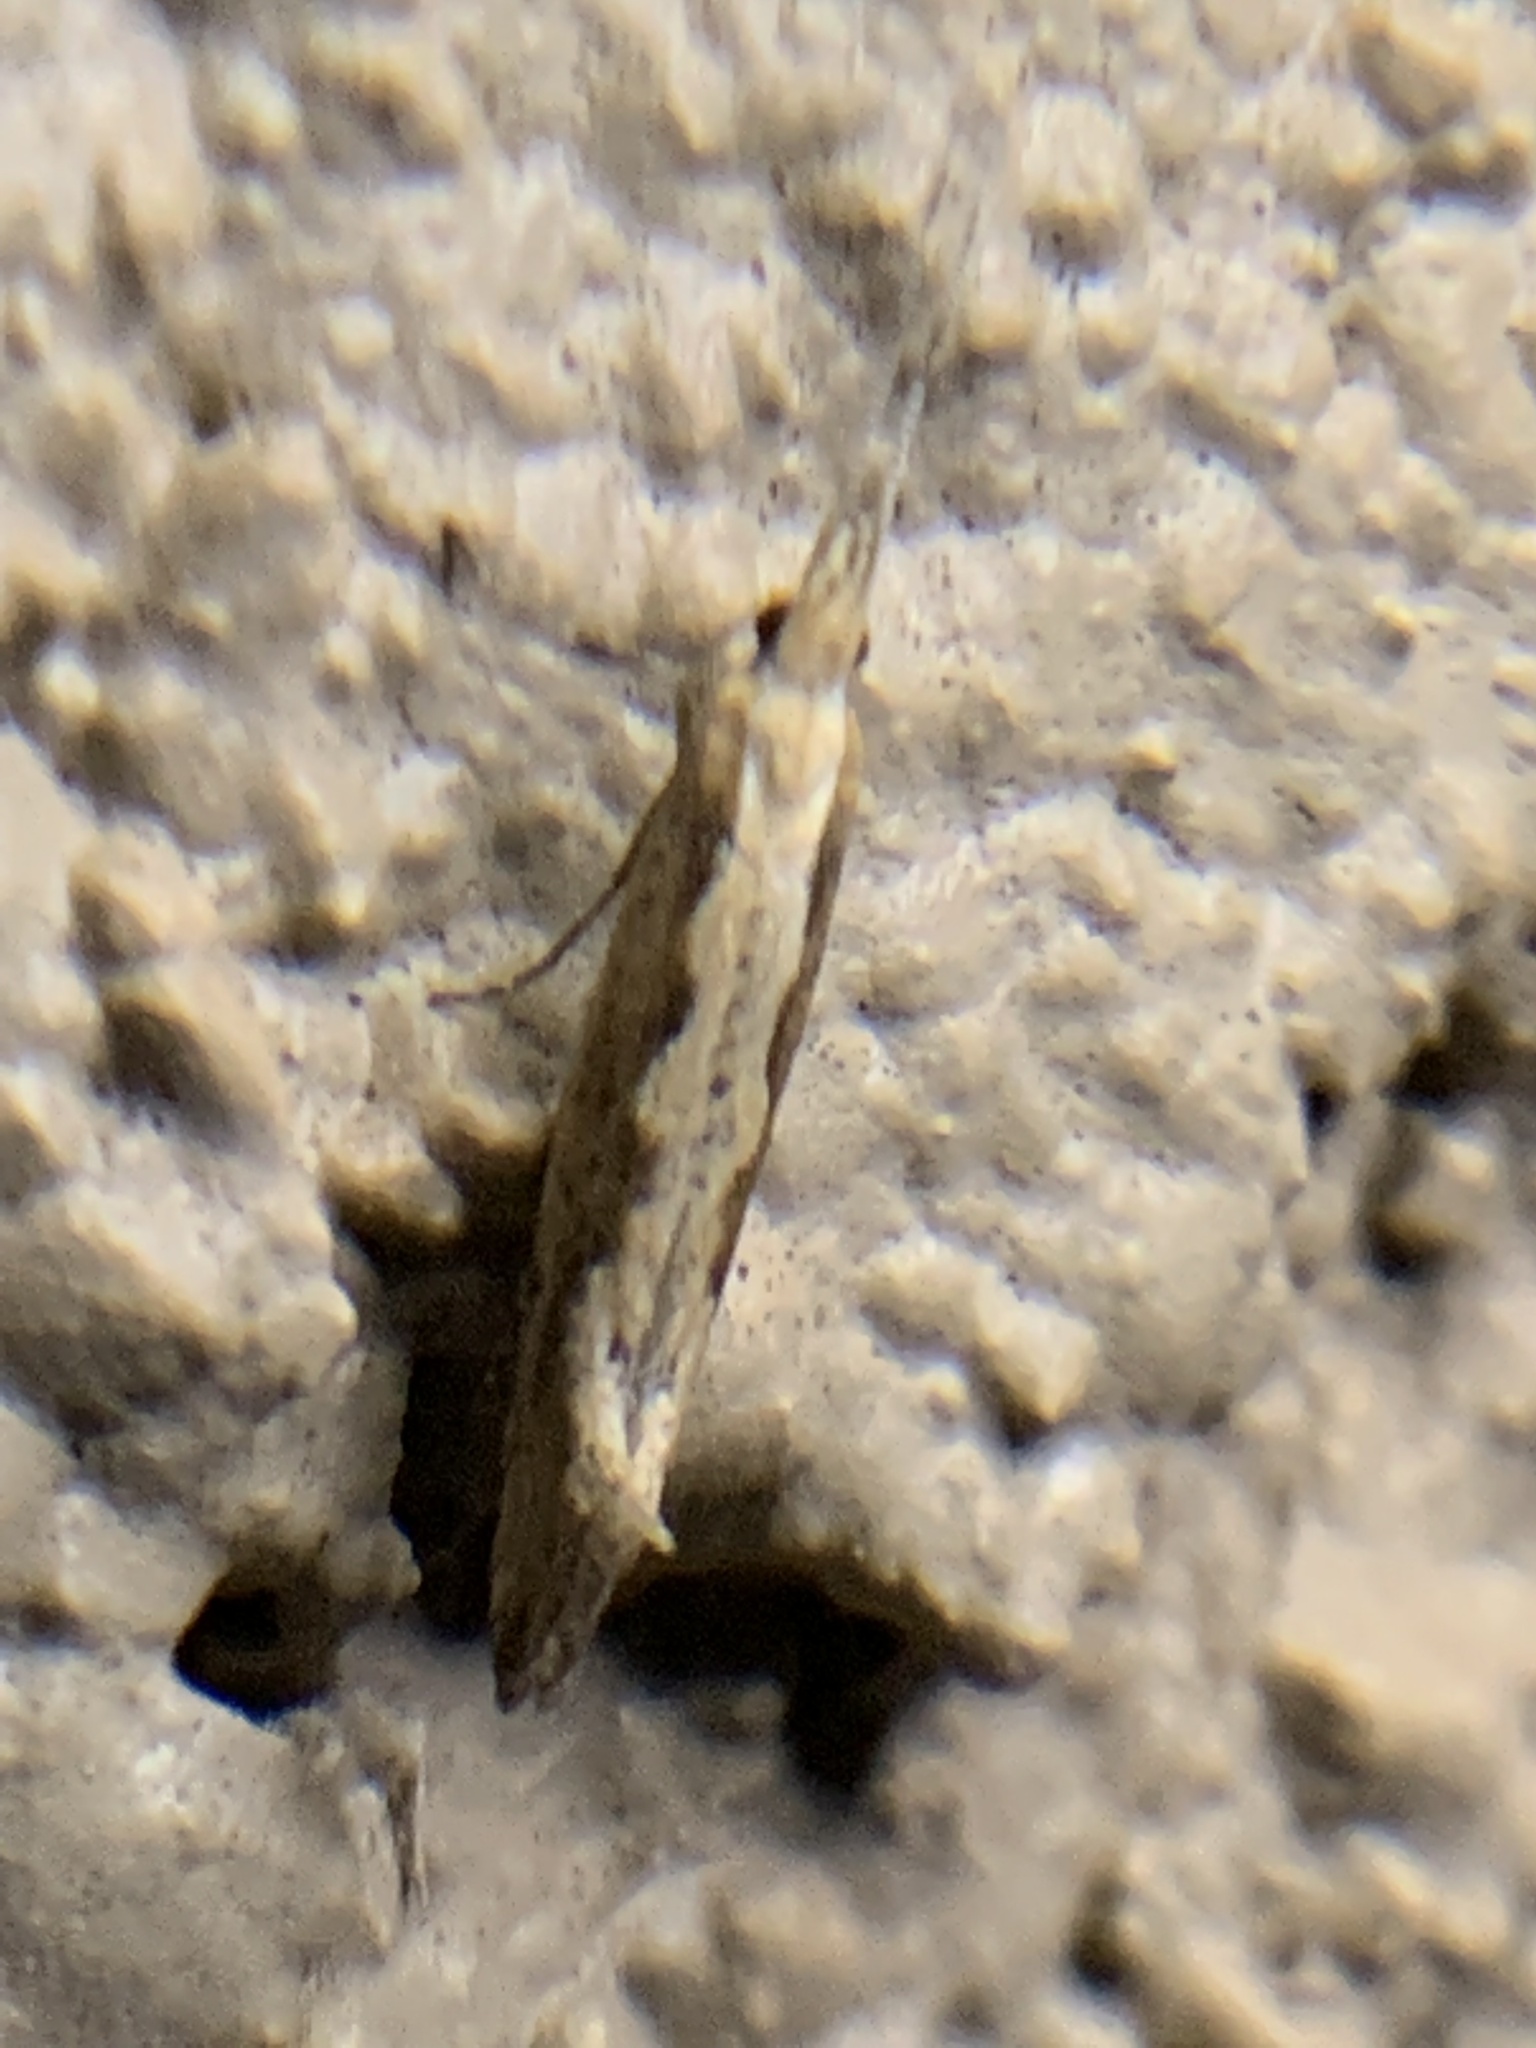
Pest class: diamondback_moth